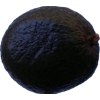
Label: black_avocado